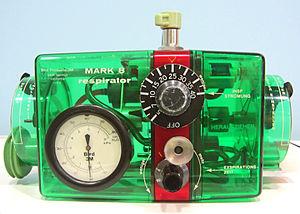
Forrest Morton Bird, né le 2 juin 1921 à Stoughton au Massachusetts et mort le 2 août 2015 à Sagle en Idaho, est un aviateur, médecin et physiologiste américain. Il est l'inventeur des respirateurs artificiels modernes.